Zoque (dish)

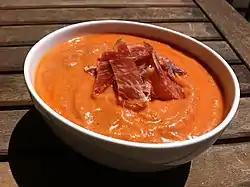
Cordoban salmorejo

Zoque is a variant of the popular salmorejo soup in Málaga. It is a cold soup that has vegetables such as tomatoes, red pepper, and carrot, as its main ingredients. It differs from both salmorejo and gazpacho in that garlic and carrot are also used as ingredients. It also has a thicker texture than both salmorejo and gazpacho. It is usually served cold, with ham or shrimp.